Amin Ahmed Chowdhury

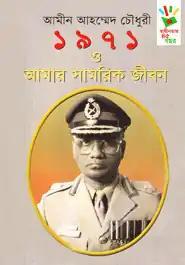
Amin Ahmed Chowdhury in the cover of "1971 and my Career life"

Chowdhury was born in South Anandpur village of Fulghazi in Feni on 14 February 1946 to Sultan Ahmed Chowdhury, a Police Officer. He passed S.S.C. in 1961. In 1963 he passed H.S.C. from Dhaka College. He got admitted to Ananda Mohan College, Mymensingh. While studying in Ananda Mohan College in 1965 he enlisted himself to Pakistan Military Academy.